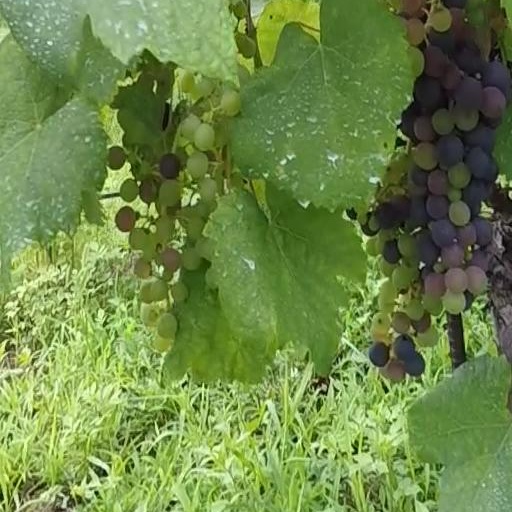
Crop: grape